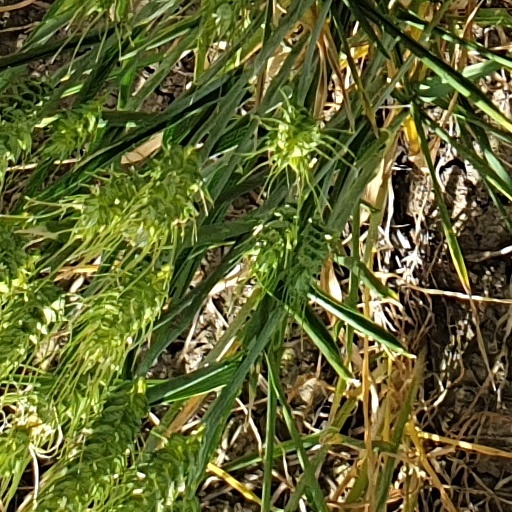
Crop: wheat